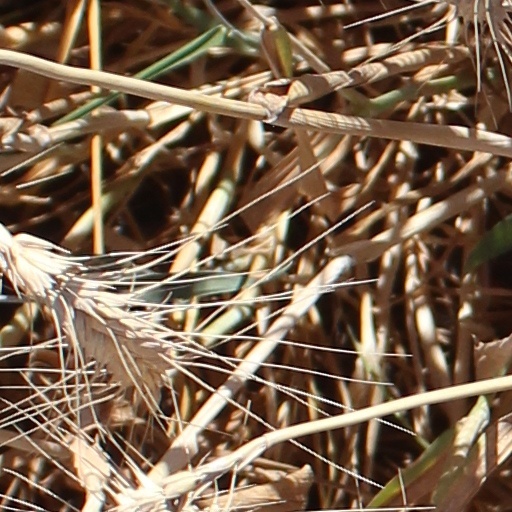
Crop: wheat